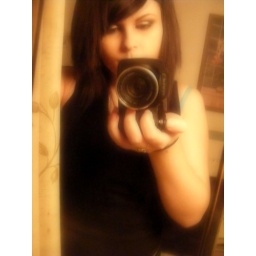
My bathroom mirror is tiny, but I like to take pictures in it.